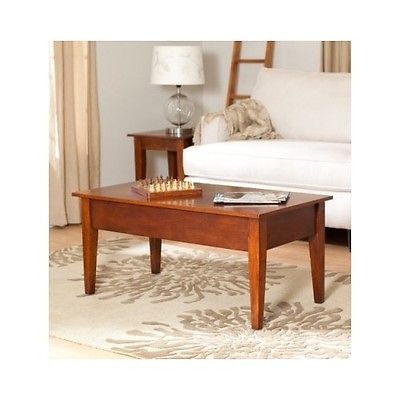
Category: table